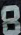
Number: 8